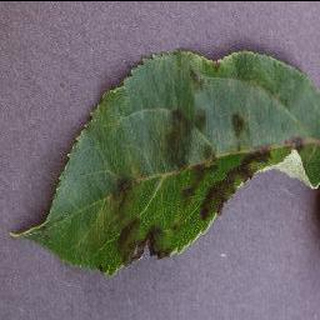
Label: apple_apple_scab